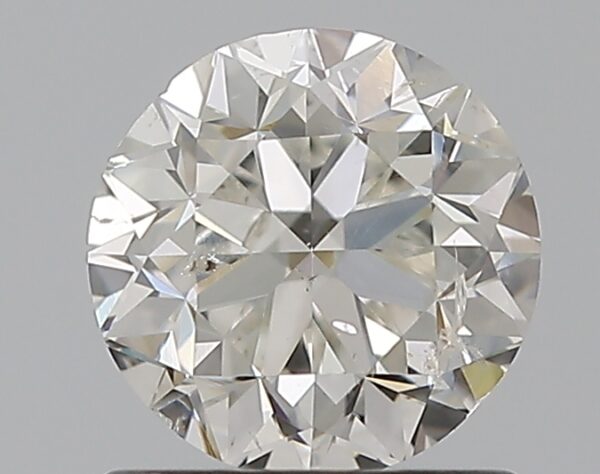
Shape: round
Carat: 1
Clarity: SI2
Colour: H
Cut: F
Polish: VG
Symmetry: GD
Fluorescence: N
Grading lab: GIA
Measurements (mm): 5.99 x 6.11 x 4.1